Xiliang (official)

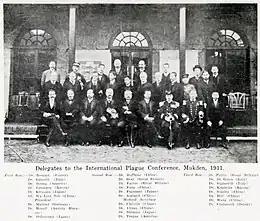
Photo of the delegates to the 1911 International Plague Conference in Mukden, hosted by Xiliang.

Impressed by his handling of the crisis, Emperor Puyi's regent Zaifeng promoted Xiliang to the more prestigious post of Viceroy of the Three Northeast Provinces in 1909. Japan's victory in the Russo-Japanese War had made Japanese imperialism by far the dominant issue facing Manchuria. In addition to diplomatic conflicts over concessions and the presence of thousands of Japanese troops in the South Manchuria Railway Zone, Japanese intervention in Korea had pushed numerous refugees across the border into Xiliang's new province. He attempted to take a hard diplomatic line against Japan and also to secure a loan from American financiers to build a non-Japanese railway, but was vetoed by Beijing in both cases. Xiliang's frustrations with Imperial policy led him to become increasingly reform-minded and sympathetic to popular discontent. In October 1910, he led 18 Governors and Viceroys in writing a telegram to the Court in support of the Advisory Council's call for a parliament and responsible cabinet. When Zaifeng continued to delay, Xiliang even allowed a delegation of eleven thousand protesters to go to Beijing and helped them write their petition. At this point, he was nearing sixty and making repeated requests to be allowed to retire. He was asked to remain to deal with one last crisis, an outbreak of pneumonic plague that swept Manchuria during the winter 1910–1911. Xiliang helped manage the investment of over one million Chinese dollars into public health infrastructure and hosted an International Plague Conference of epidemiologists considered "one of the first major international gatherings that visibly promoted a global perspective on human healthcare". Prominent Chinese physician Wu Lien-teh said of Xiliang and the other officials helping combat the plague, "no finer or more courteous types of gentlemen existed in China."